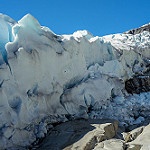
Label: glacier